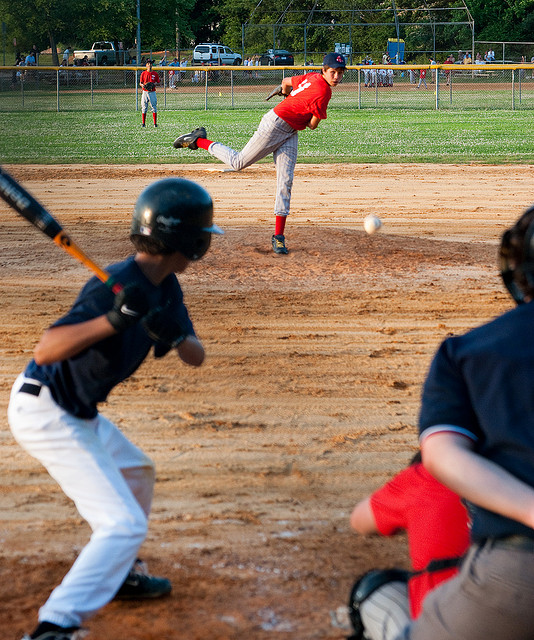
các cầu thủ bóng chày đang thi đấu ở trên sân